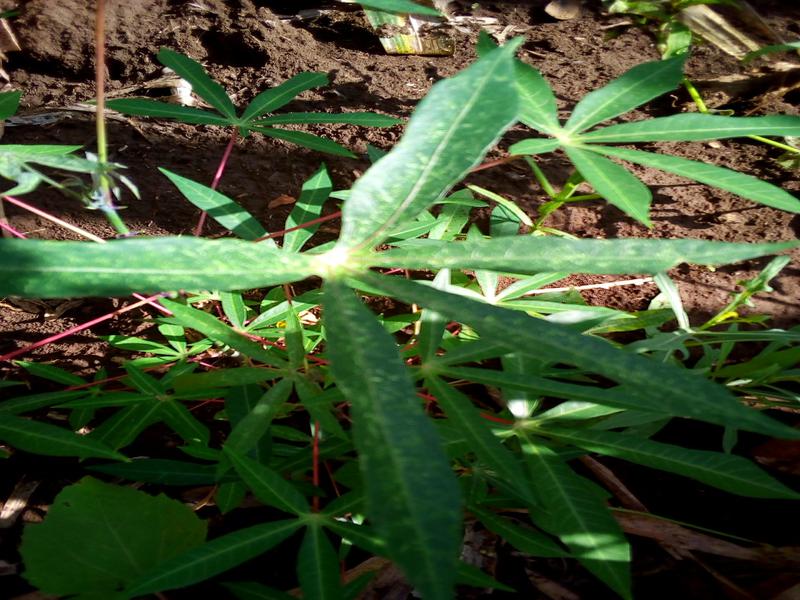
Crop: cassava
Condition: green_mottle